Limerick Junction railway station

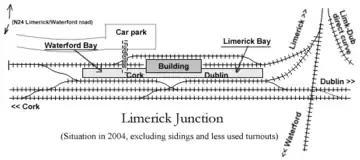
Limerick Junction 1967–2007 (simplified)

The 1967 changes were, at least in part, initiated by the closure of the Waterford–Mallow railway line and subsequent diversion of the Rosslare to Cork boat trains to run over Waterford to Limerick line instead. Also in 1967 a short curve was constructed just north of Limerick Junction allowing through main line trains between Limerick and Dublin without reversal at or Limerick Junction itself, trains using the direct curve being unable stop at the station. The curve is only used by three trains each way per day since the most recent timetable changes in December 2009. Through running (without reversal) from Limerick to Mallow and Cork is possible.